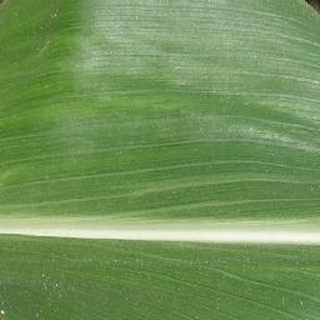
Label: healthy_corn